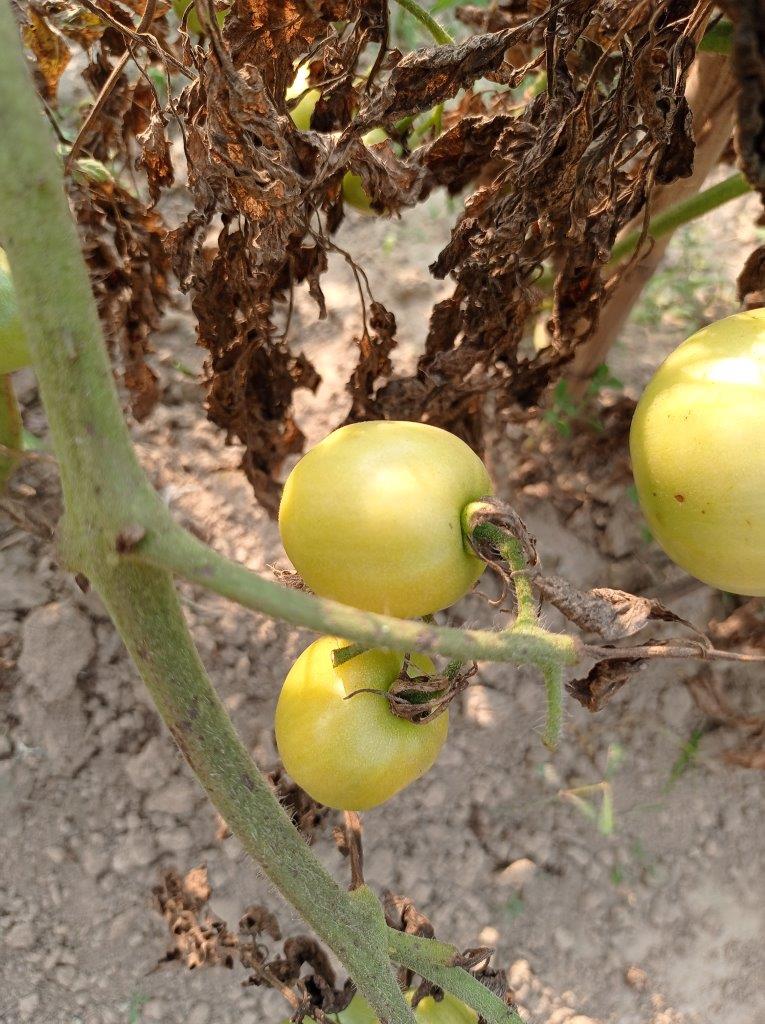
Maturity: Immature